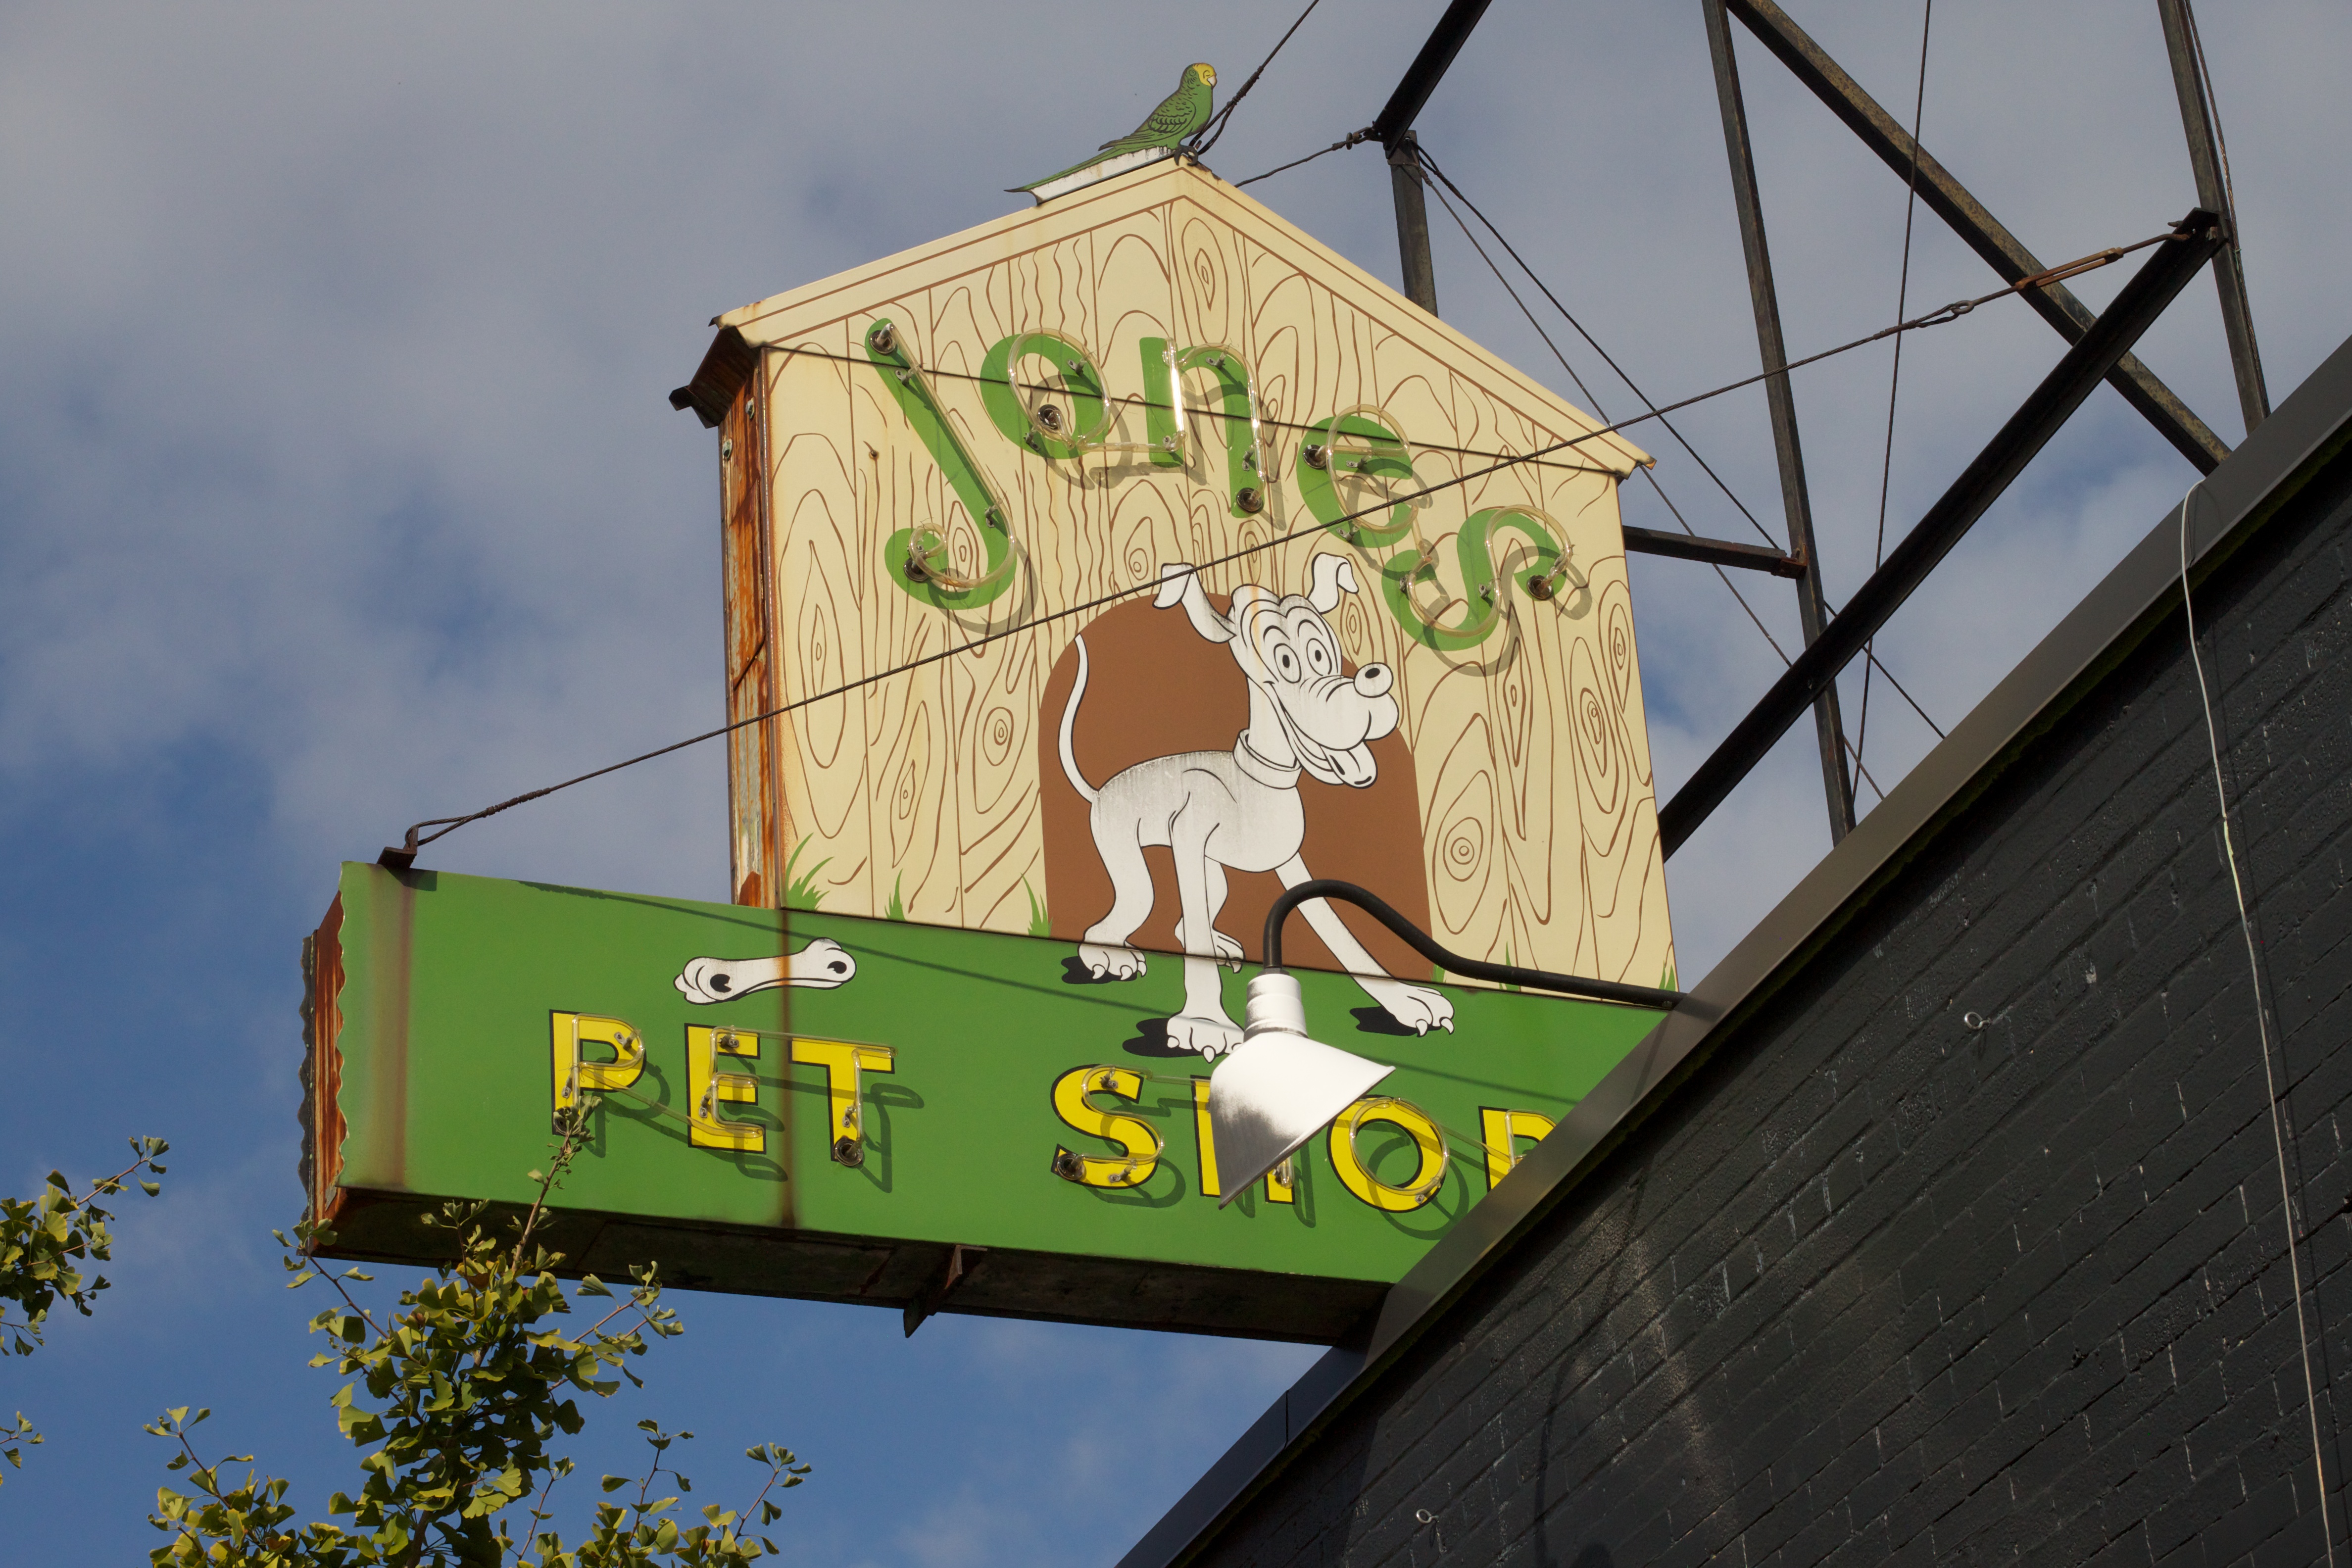
advertising, sign, signage, art, odyssey